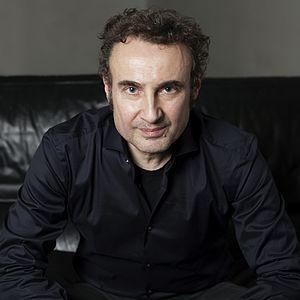
Cette page concerne les événements qui se sont produits durant l'année 1959 en Lorraine.
Thierry Hesse, né le 22 août 1959 à Metz, est un écrivain français.